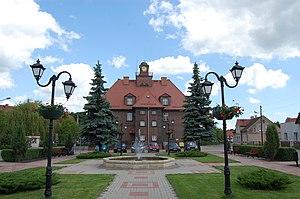
Małomice est une petite ville située dans la powiat de Żagań dans la voïvodie de Lubusz, en Pologne.